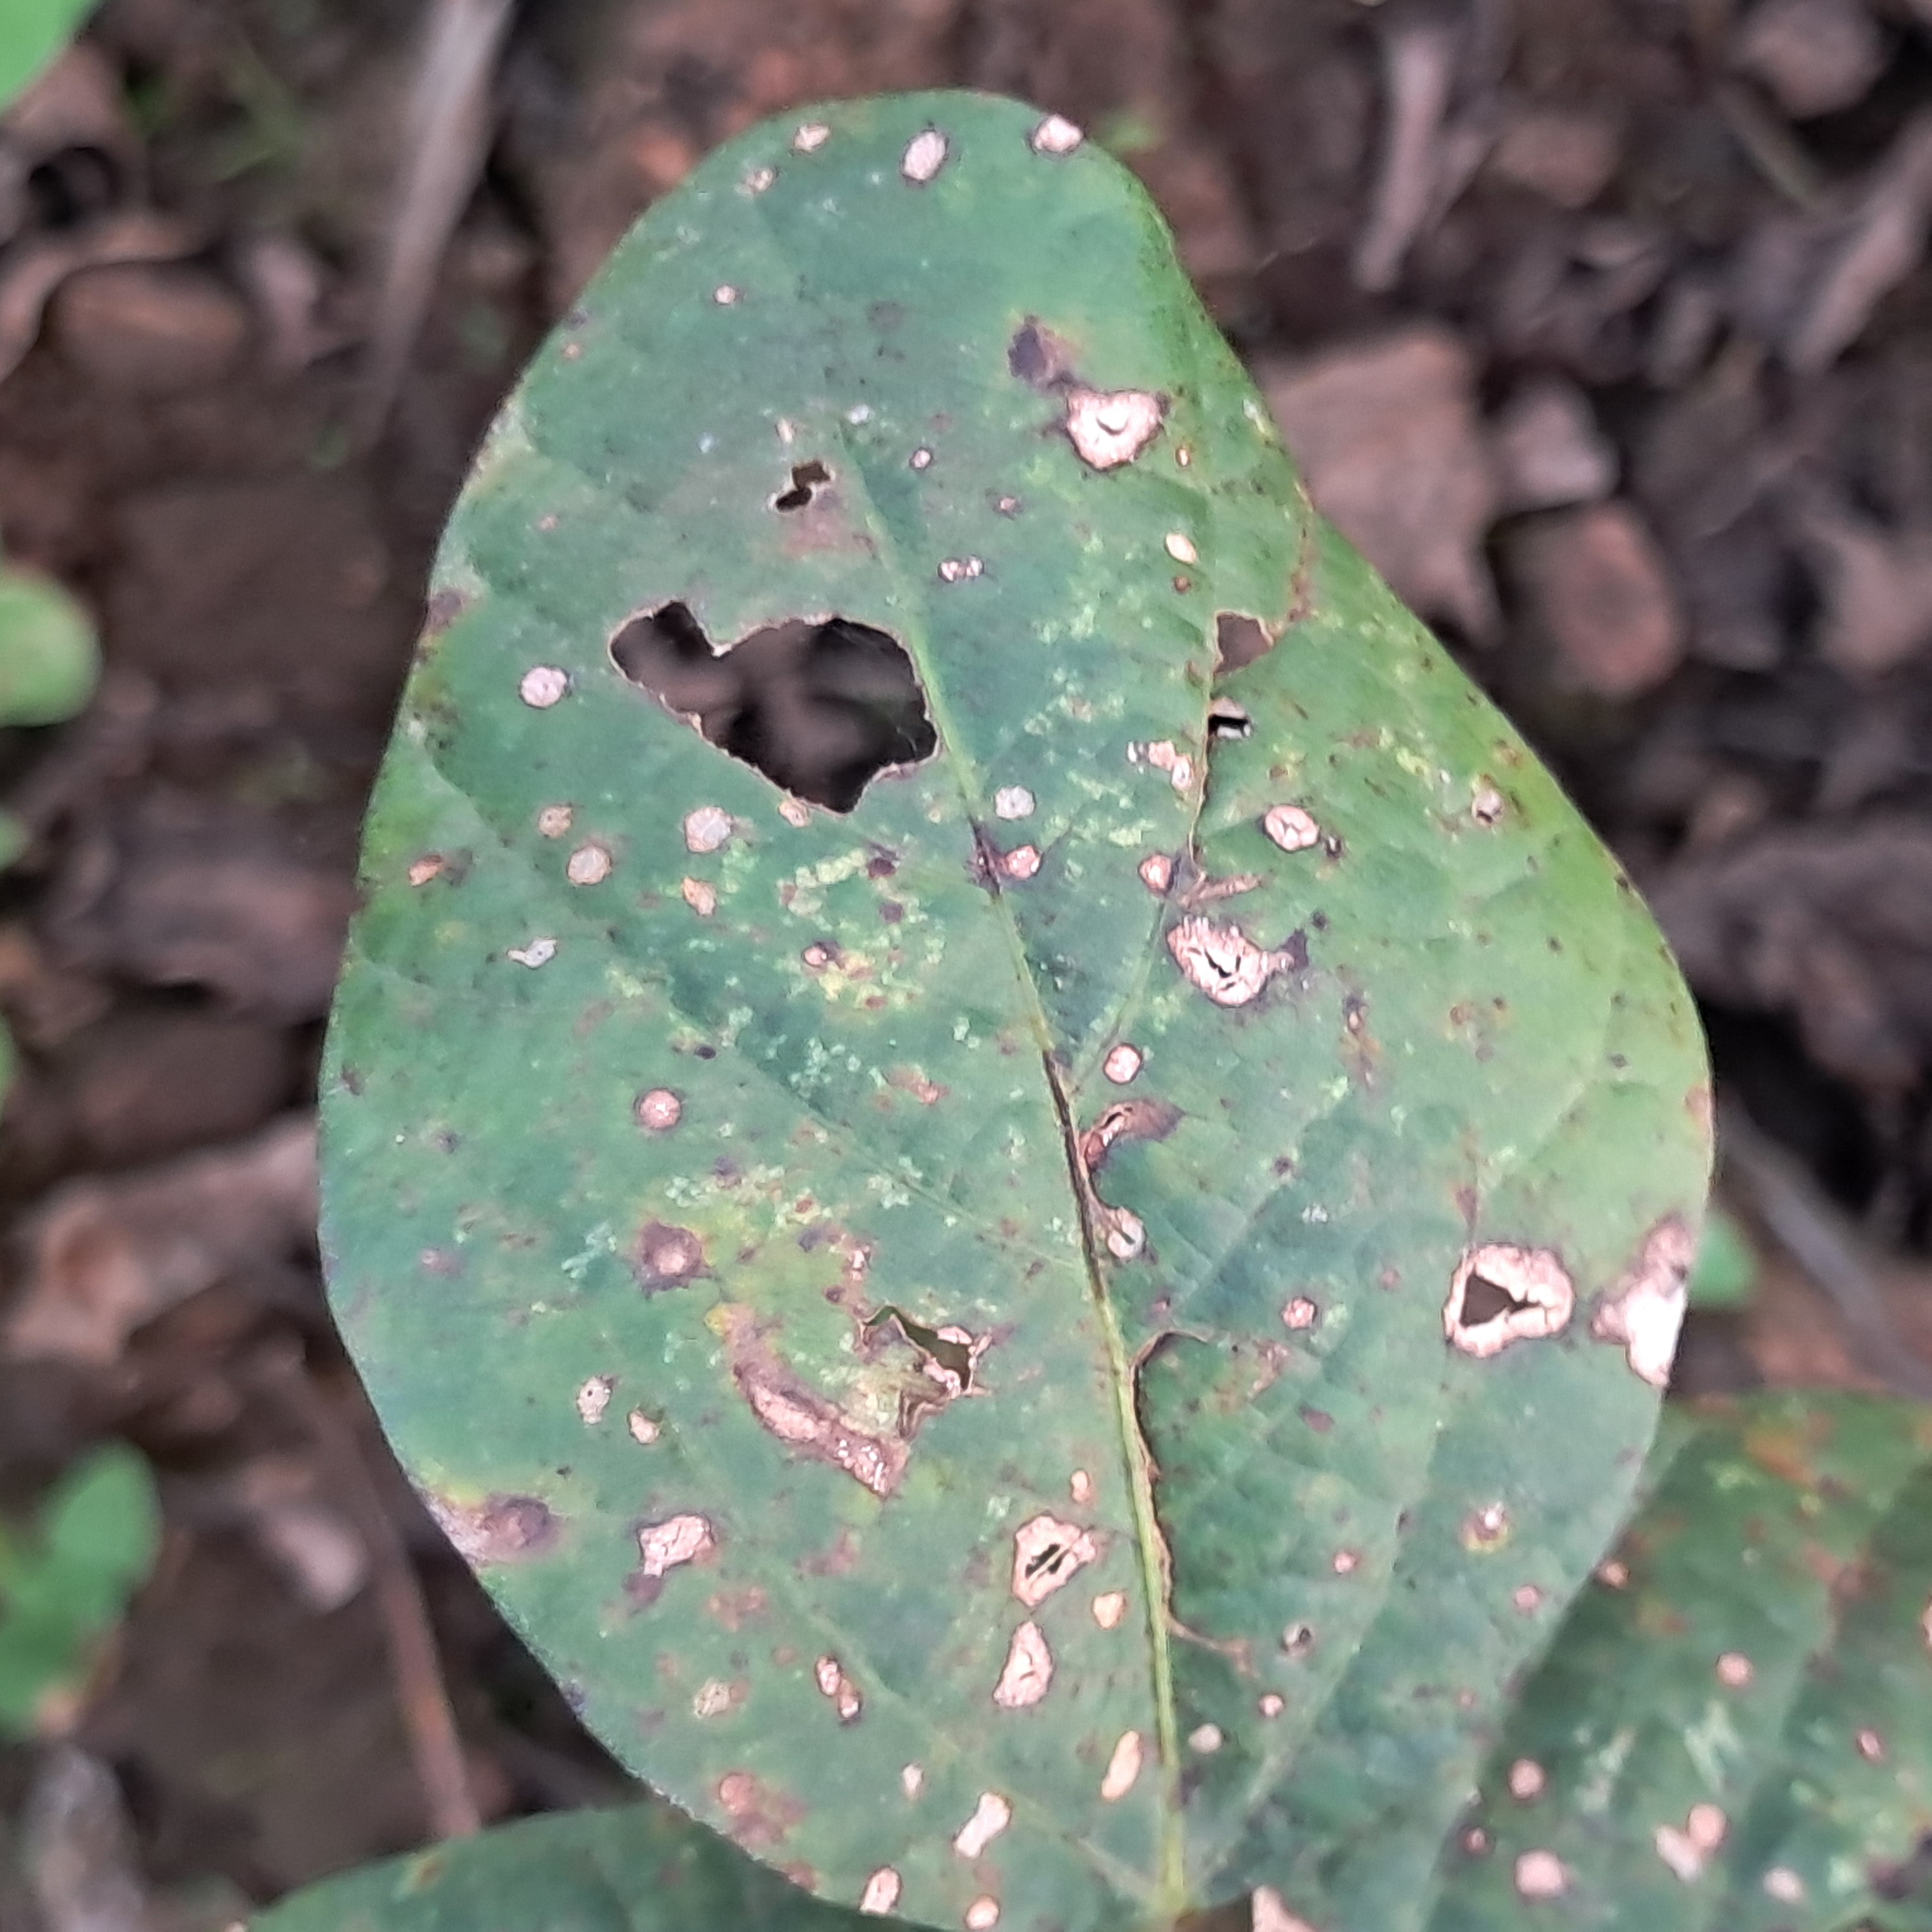
Label: Frog_Leaf_Eye